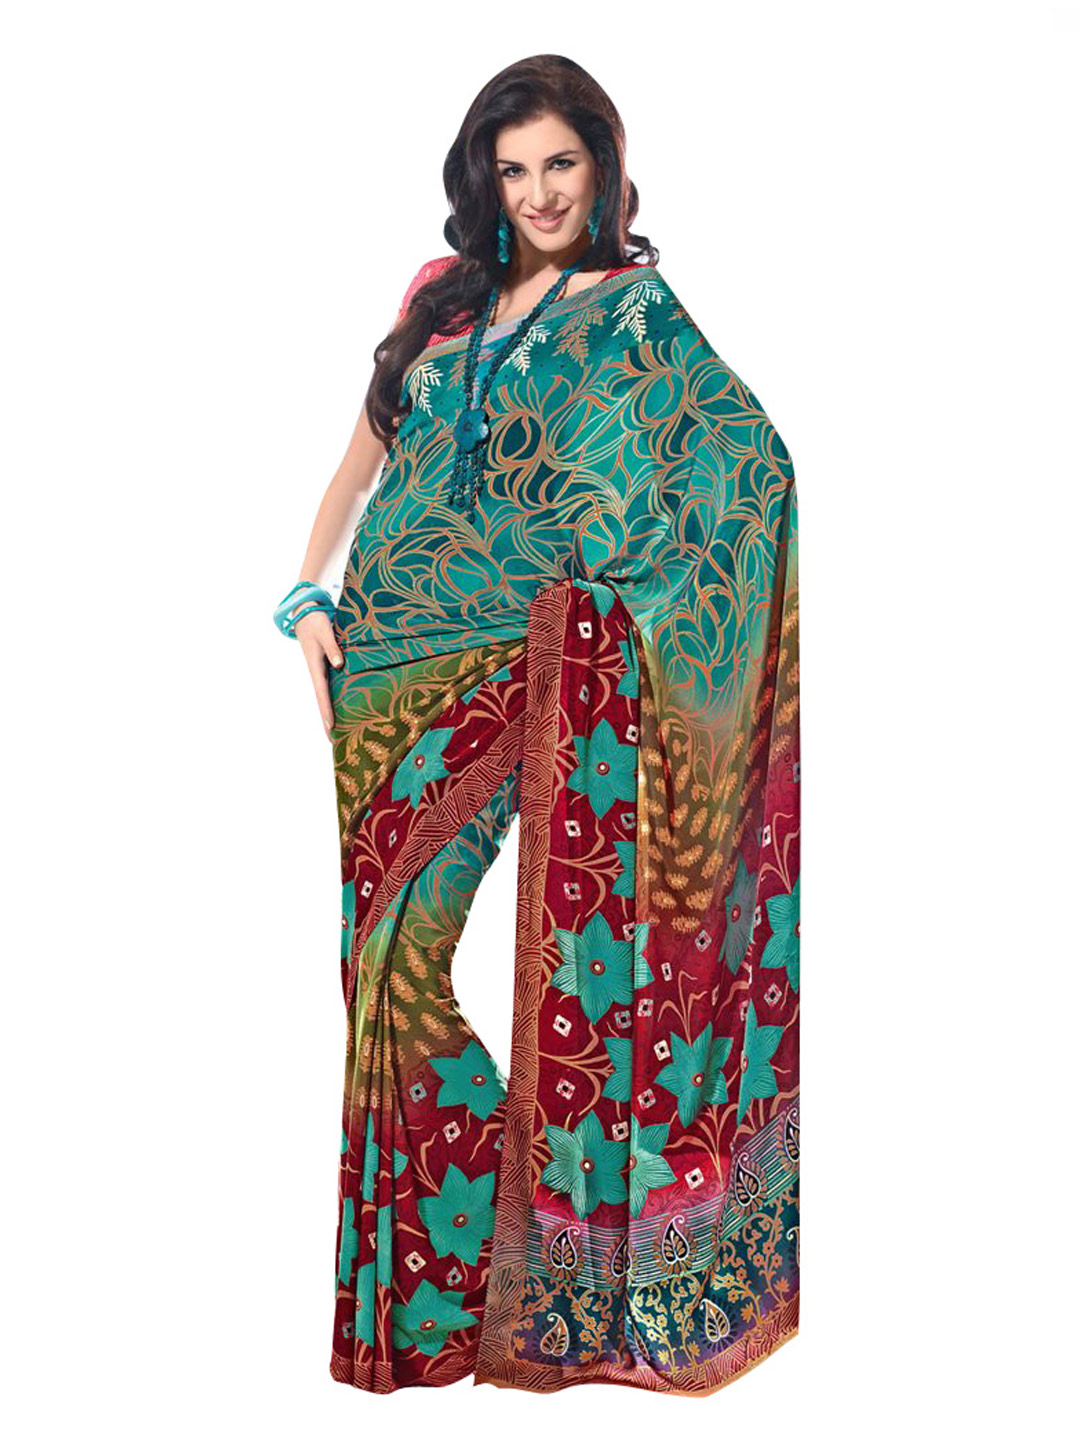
Prafful Blue and Maroon Crepe Printed Sari
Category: Apparel / Saree / Sarees
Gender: Women
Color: Blue
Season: Fall 2012
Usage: Ethnic